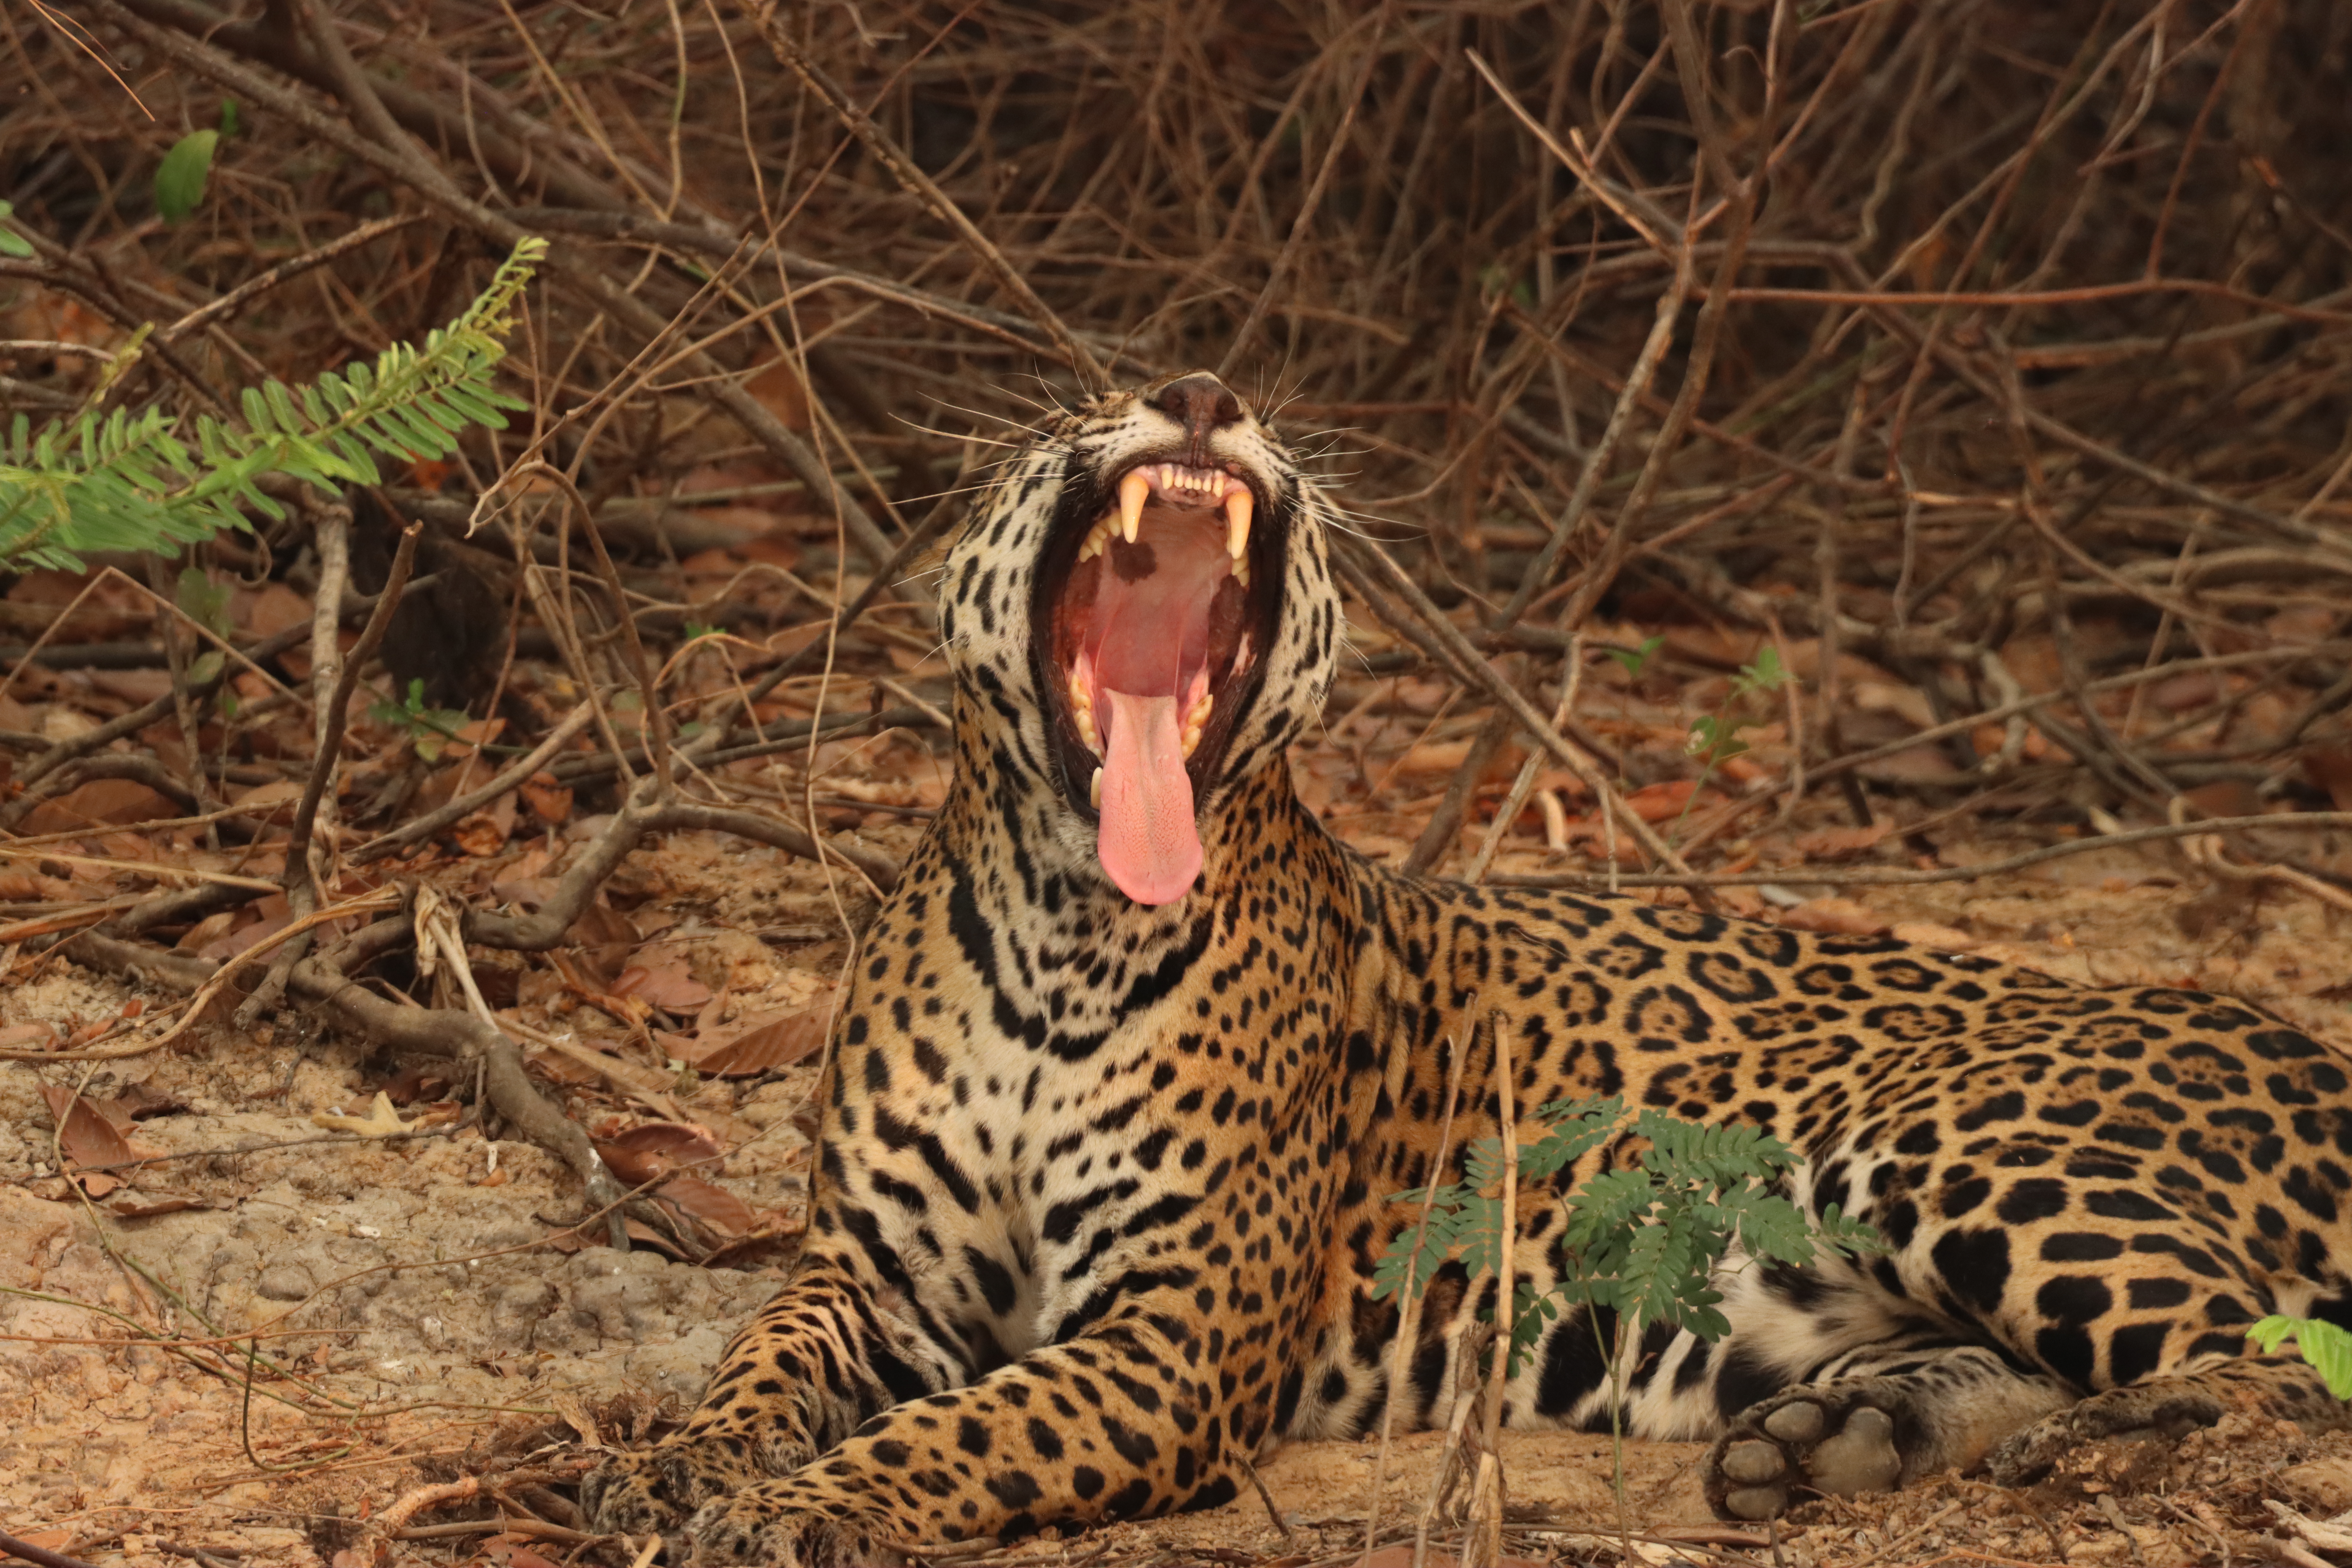
Jaguar: Pyte